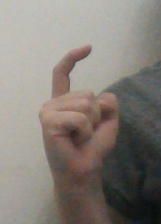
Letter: ra